Supermarine Walrus

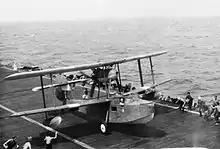
A Walrus lands on a Royal Navy carrier in the Indian Ocean, after rescuing under fire a pilot shot down while attacking Japanese positions on the Nicobar Islands

The RAAF ordered 24 Seagull Vs in 1933, to use as spotter-reconnaissance aircraft for the RAN. These were delivered during 1935 and 1936, with most of the aircraft being transported to Point Cook, Victoria, for use by the Seaplane Training Flight RAAF.